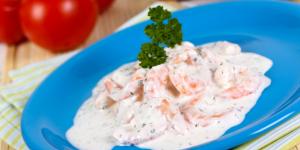
camarones a la crema